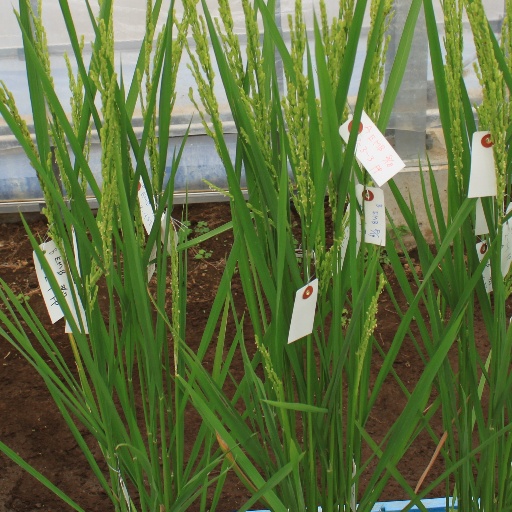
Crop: rice